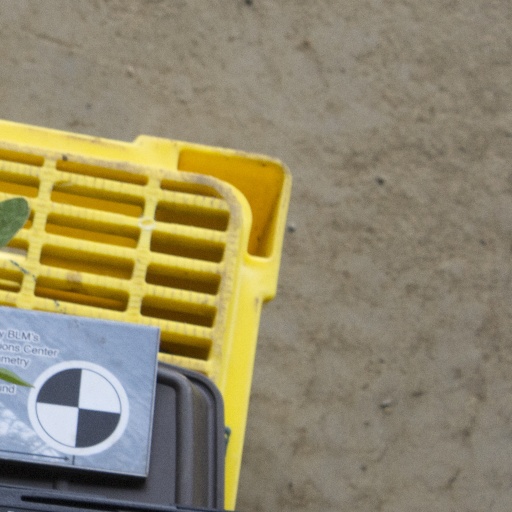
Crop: soybean